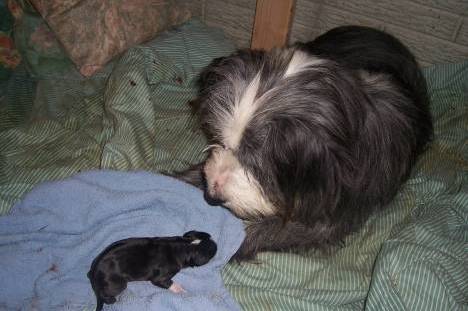
Label: dog